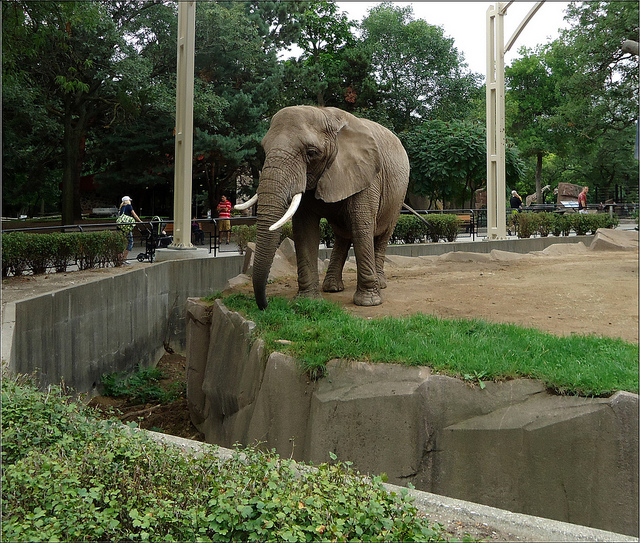
user: Given an image and a question. Answer the question in a short answer. Question: What do these animals eat? Short Answer:
assistant: peanut